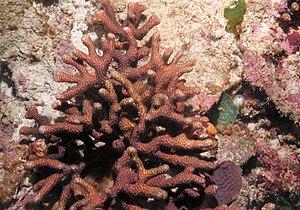
Madracis formosa est une espèce de coraux appartenant à la famille des Astrocoeniidae ou la famille Pocilloporidae.